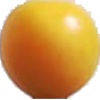
Label: cherry_wax_yellow